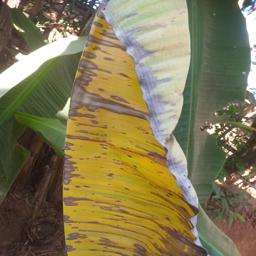
Label: MALBHOG LEAF